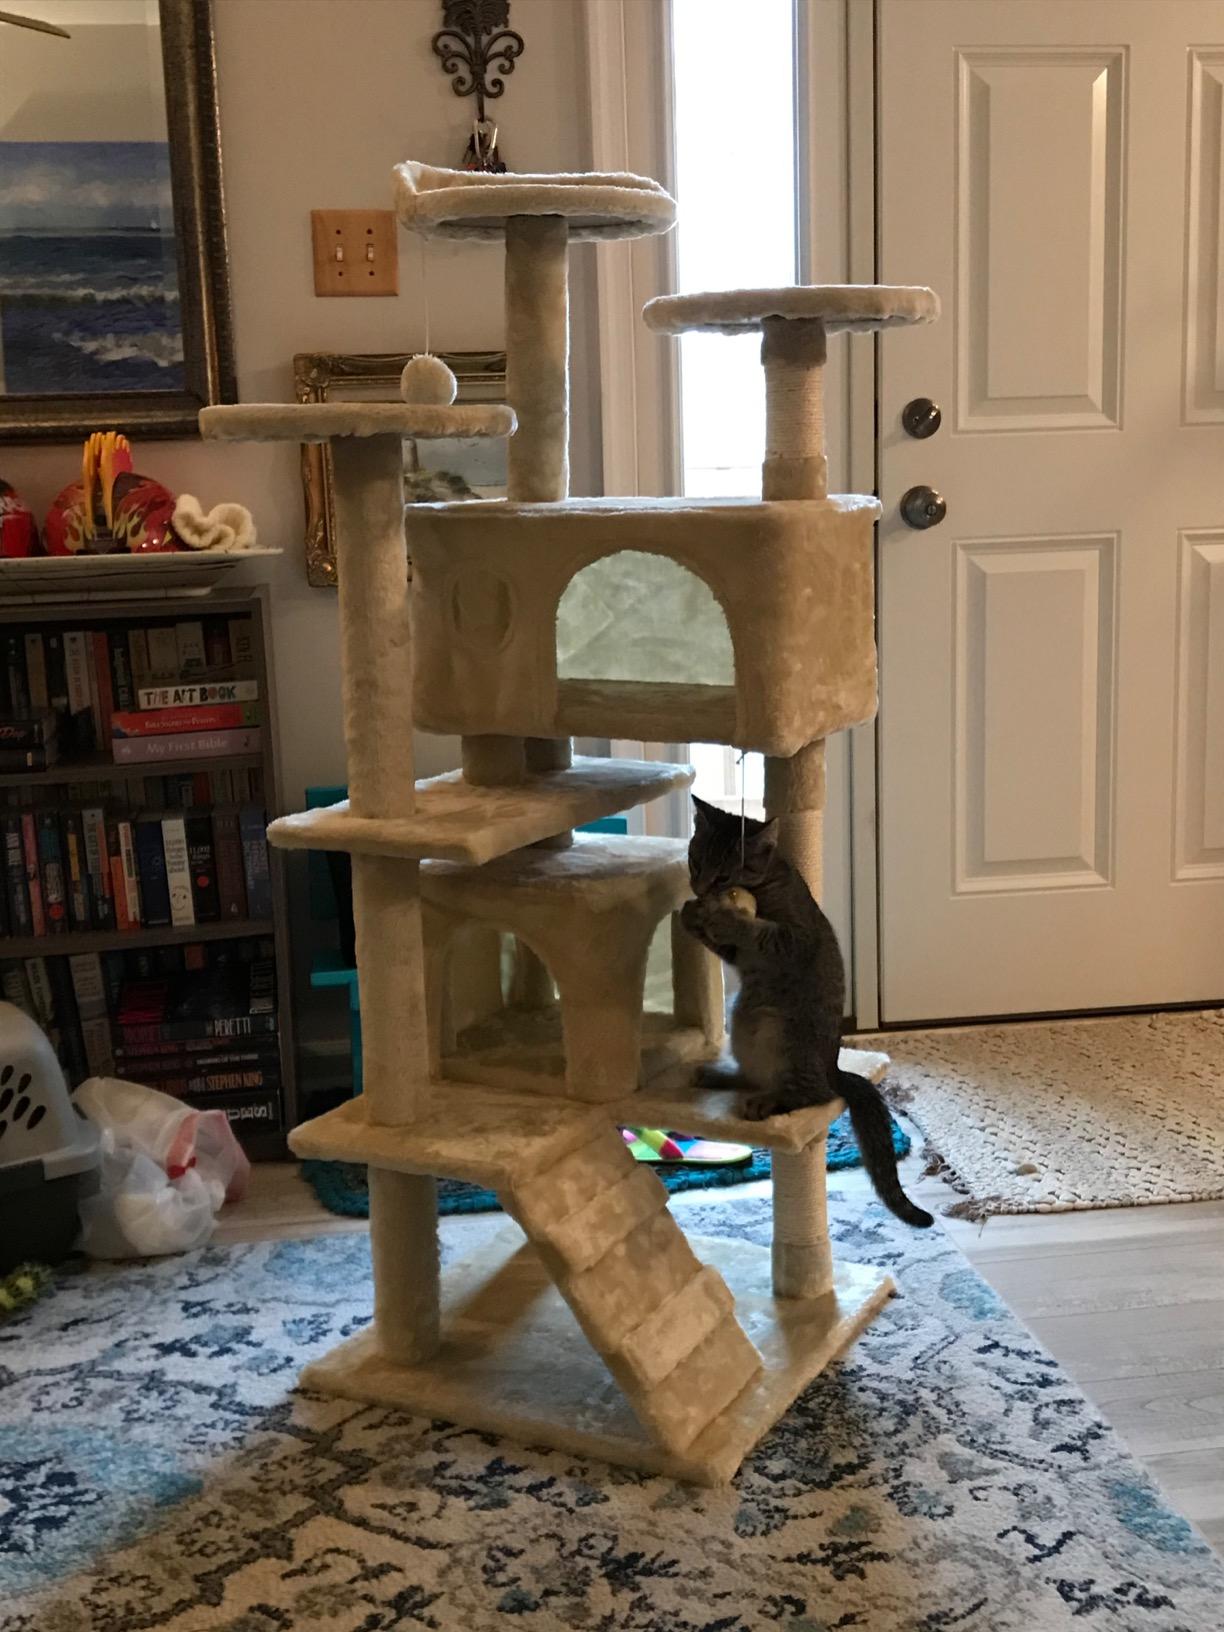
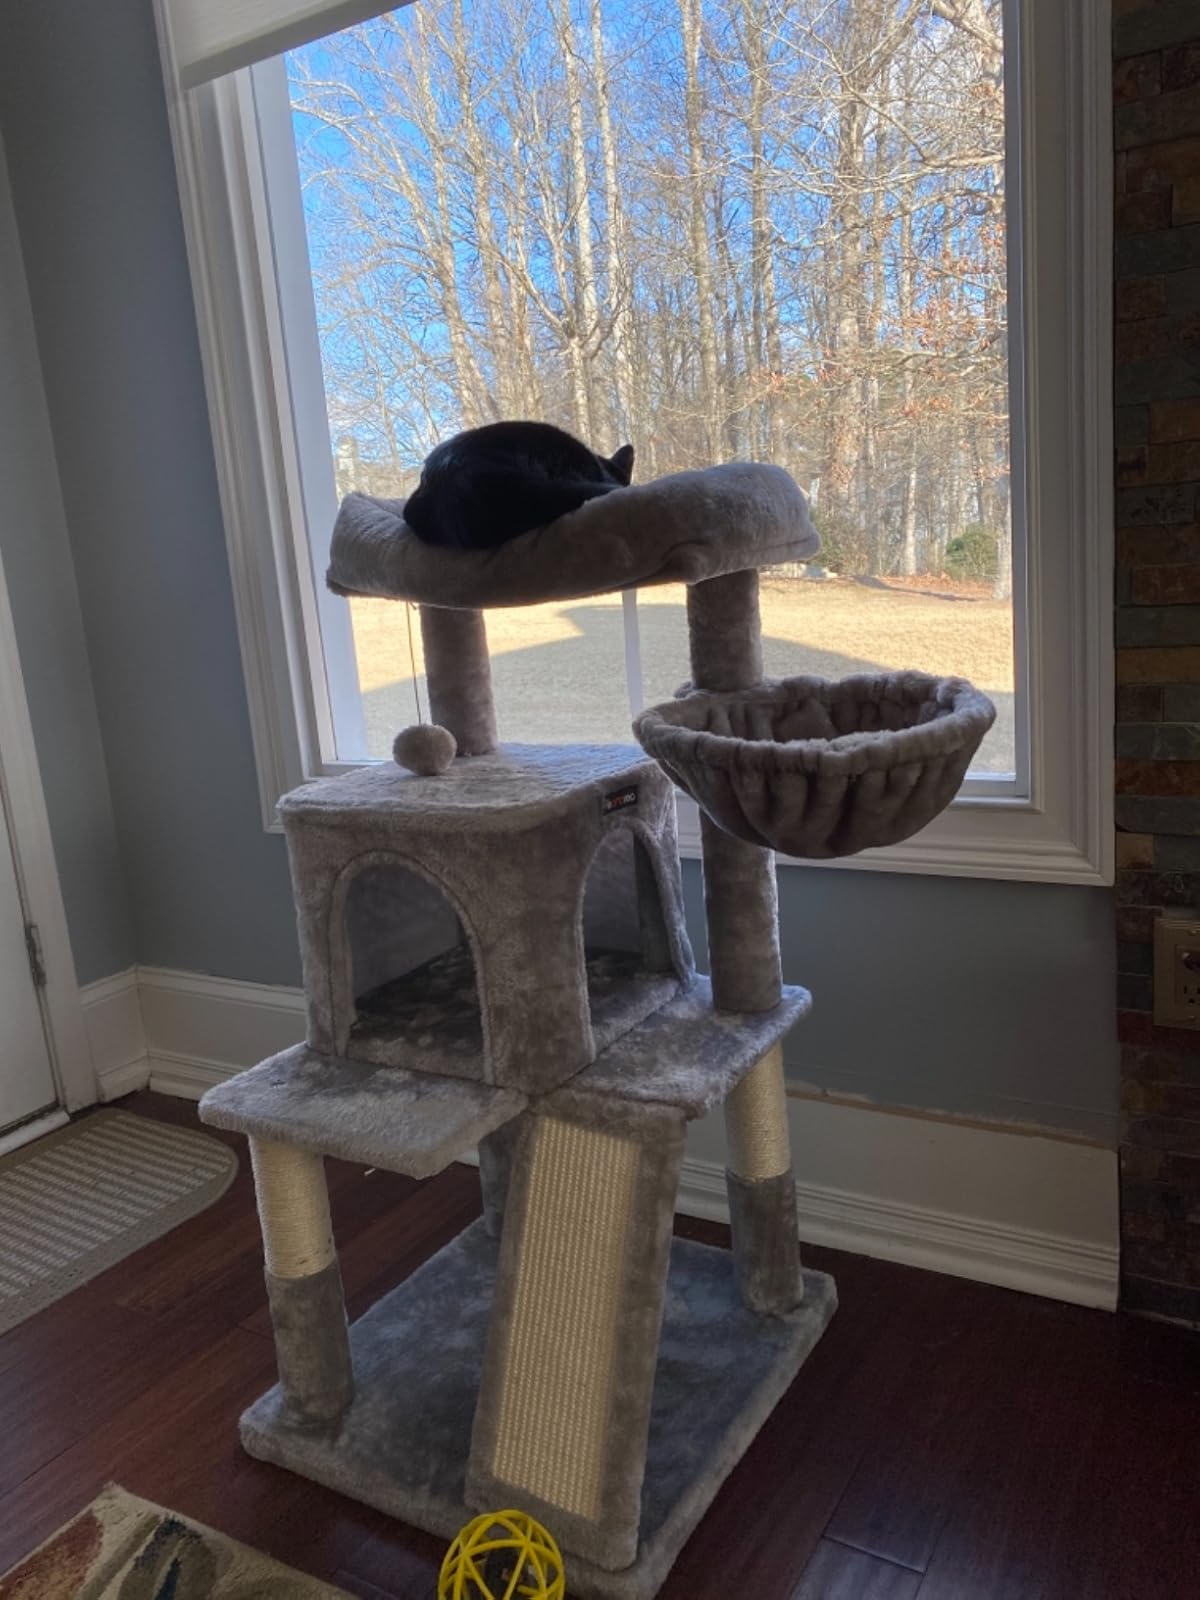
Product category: items_cat tree
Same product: no